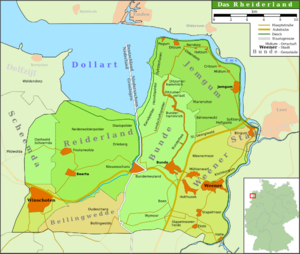
Wymeer est un quartier de la commune allemande de Bunde, dans l'arrondissement de Leer, Land de Basse-Saxe.